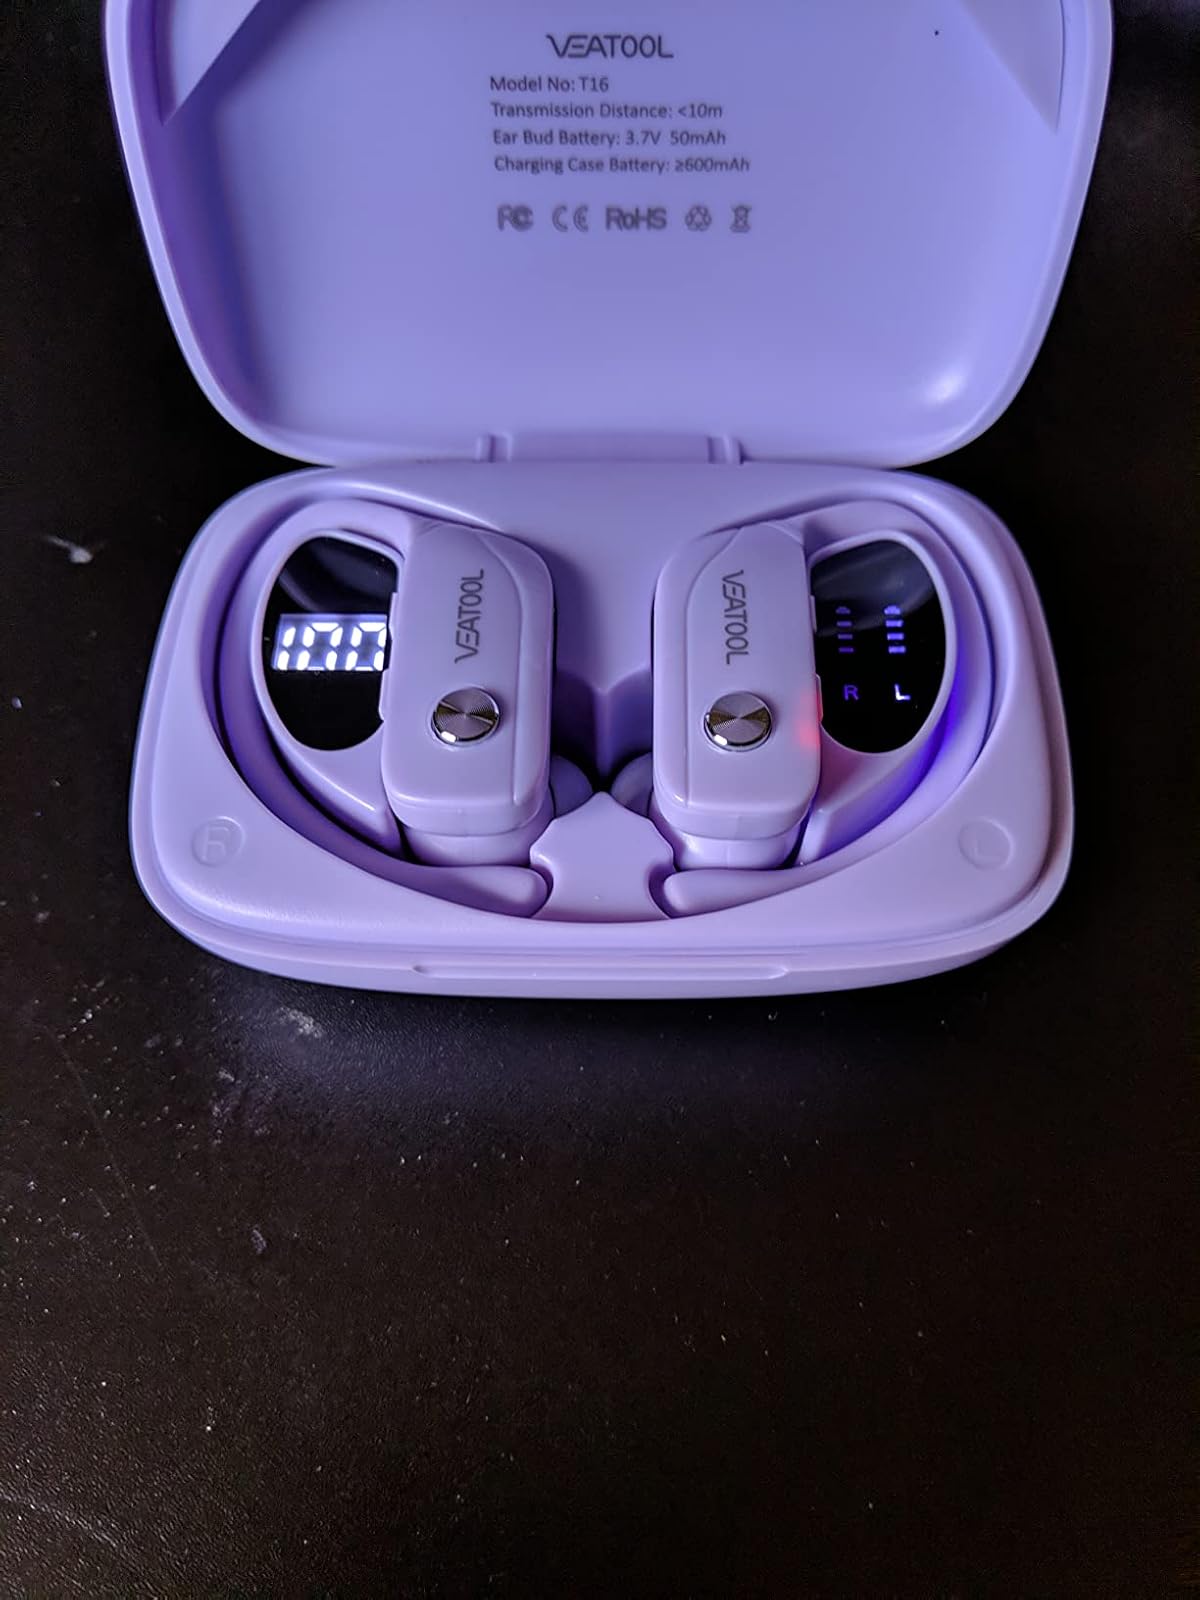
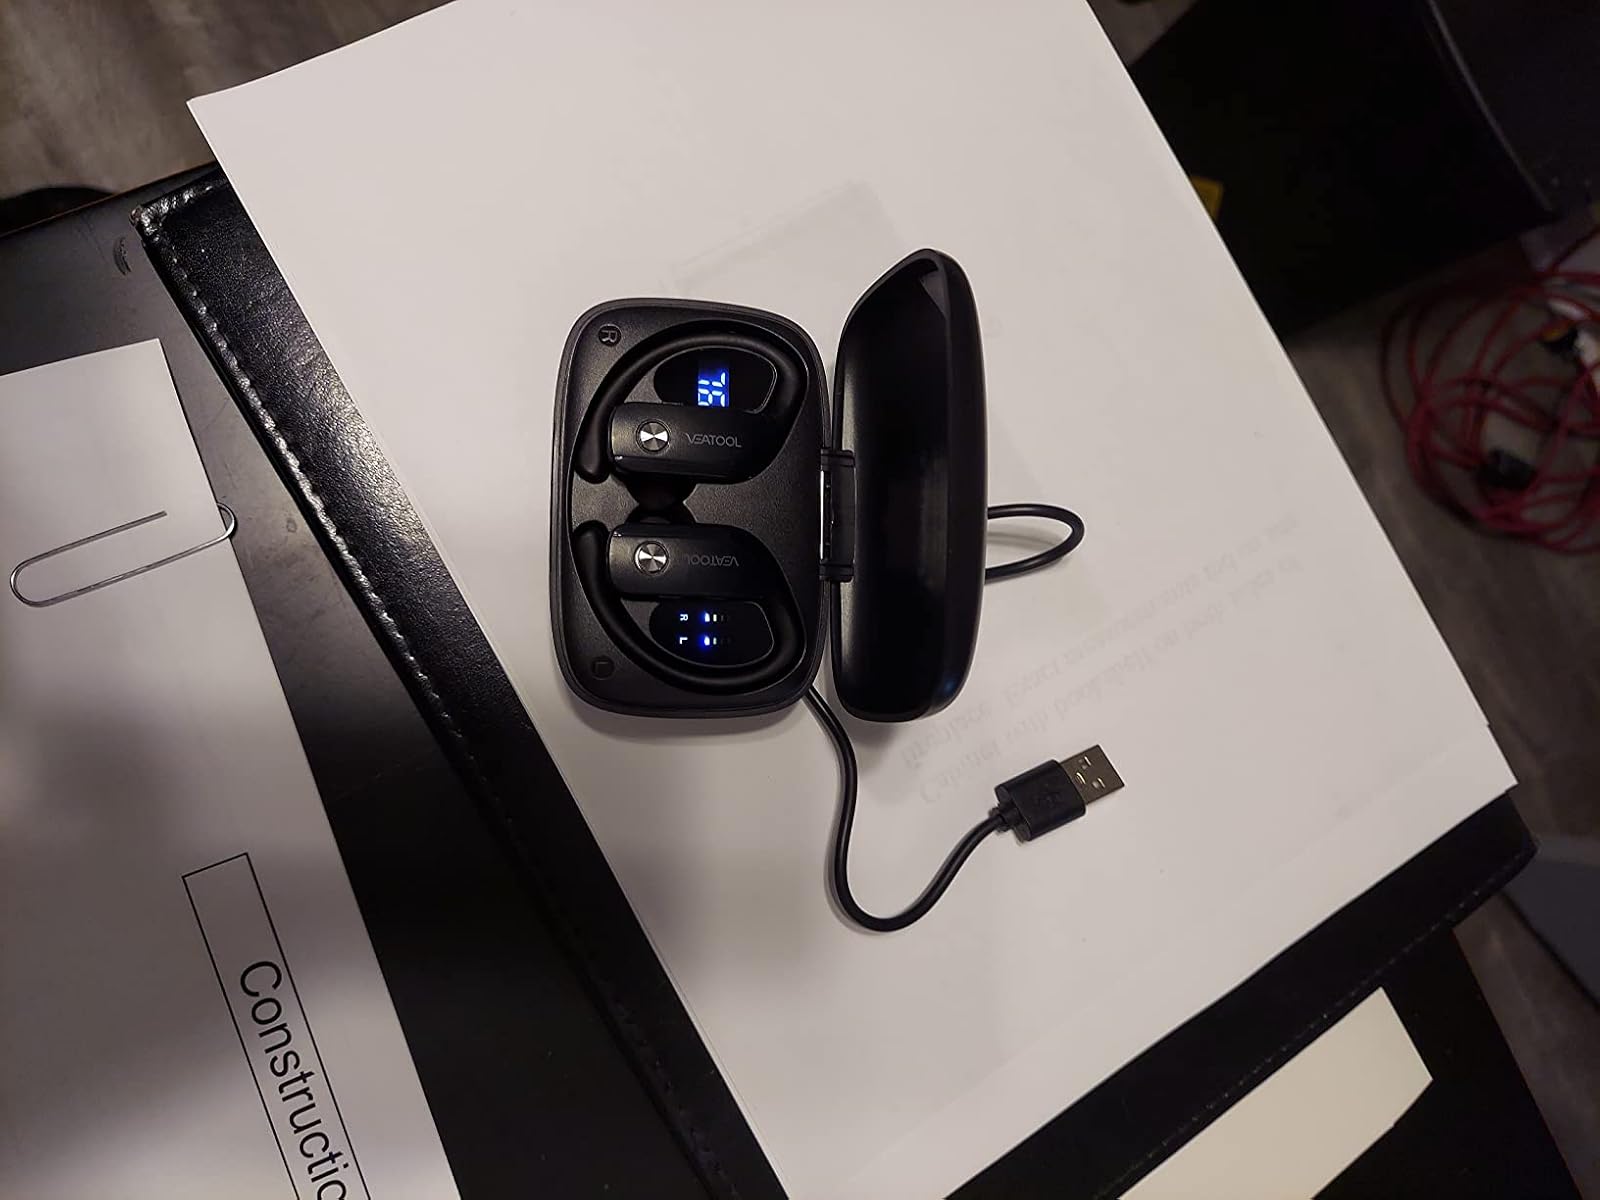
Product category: earbuds
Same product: no